MAN Lion's Coach

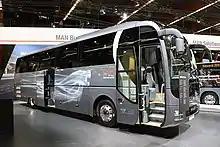
Lion's Coach 100 year anniversary edition at Busworld 2015

In 2012 Premiered at IAA 2012 was the MAN Lion's Coach efficient line which championed maximised efficiency, weight saving and total cost of ownership: It had various equipment such as Eco-Hypoid rear axle which was maintenance friendly and designed to run at lower speeds, a Tyre Pressure Monitoring system (TPM) and the MAN AdBlue® technology with selective catalytic reduction (SCR) which reduces emissions of nitrogen oxides. All would contribute to reducing consumption by up to 4 litres of diesel over 100 km, compared with a conventionally configured Lion's Coach. On an annual mileage of 100,000 km it could save up to 4,000 litres of fuel which equates to a cost saving of up to EUR 5,000* each year. The result: was an impressive consumption rate in practice** of less than 22 L/100 km, as confirmed in test-driving by TÜV Süd. With these enhancements up to 10,520 kg less in emissions was released into the atmosphere each year with this technology. MAN Nutzfahrzeuge has now featured this technology and options in all models since.